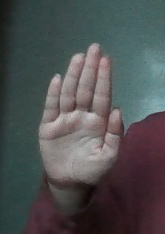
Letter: seen